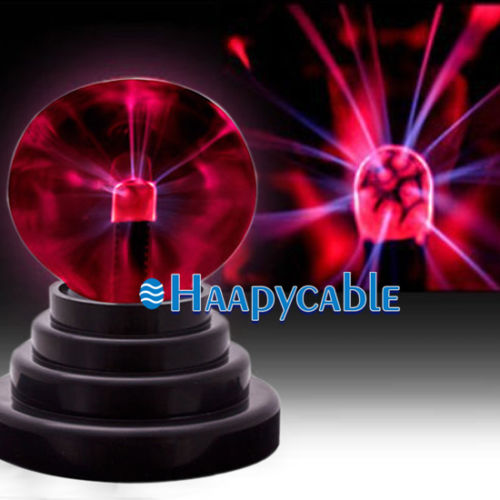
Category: lamp